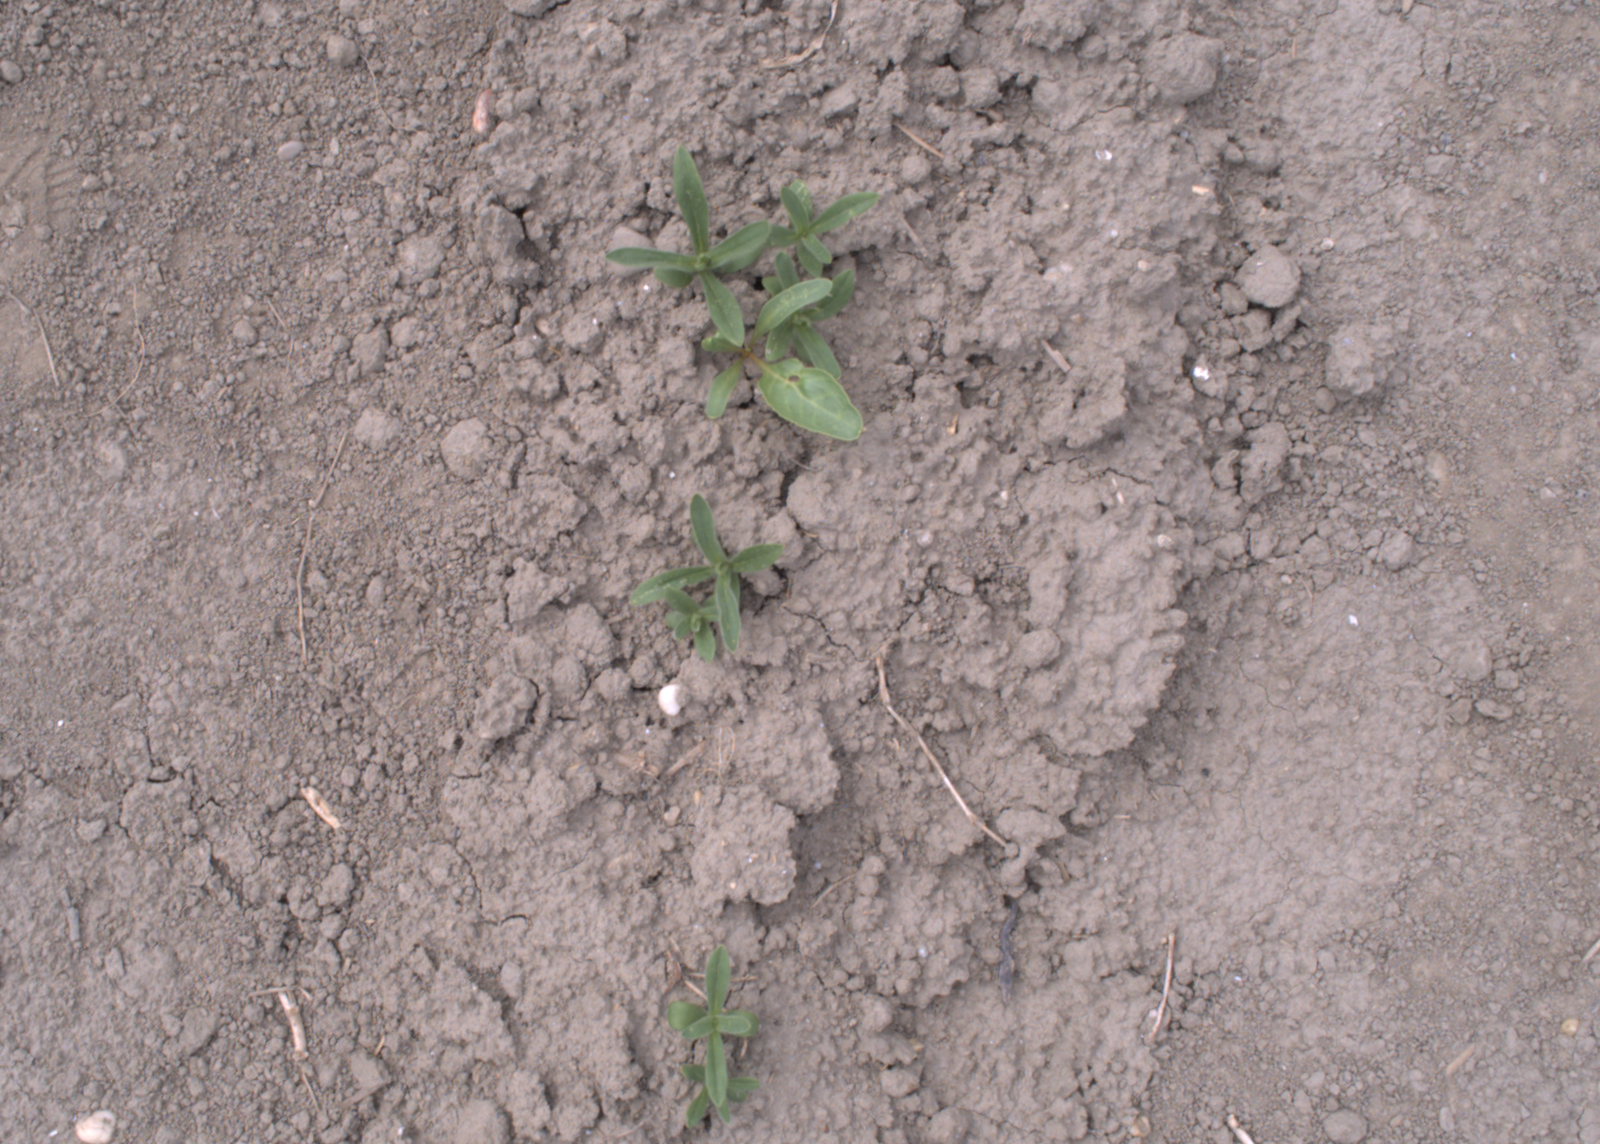
Capture date: 17.08.2020 11:24:08
Weather: cloudy
Wind: light
Seeding date: 21.07.2020
Plant canopy height (mm): 910